Danville, New Hampshire

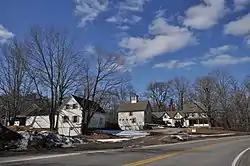
Elm Farm

In 1694 the parish of Kingstown (now Kingston) was incorporated, and it included the area known as "Hawke" as the westerly part of the parish. There were some families that lived in this region as early as the mid-1600s, but the first recorded settlements were about 1735. The meeting house in Kingstown was quite a distance for the residents of the westerly part of the parish to travel. Travel through this part of town was on roads which were little more than footpaths or bridleways that led from farm to farm. The residents of this westerly part of town built their own meeting house (the Old Meeting House) in 1755 and petitioned the Governor on January 2, 1760, to be set apart and to form their own parish. The petition was granted on February 22, 1760, and Hawke was incorporated. They sold pews in the Old Meeting House on June 23, 1760.